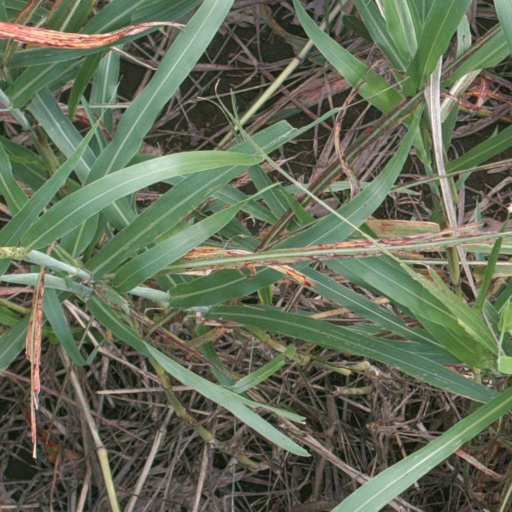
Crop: sorghum